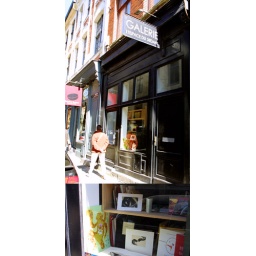
My dancing monkey in the window of my local gallery / artist book store.